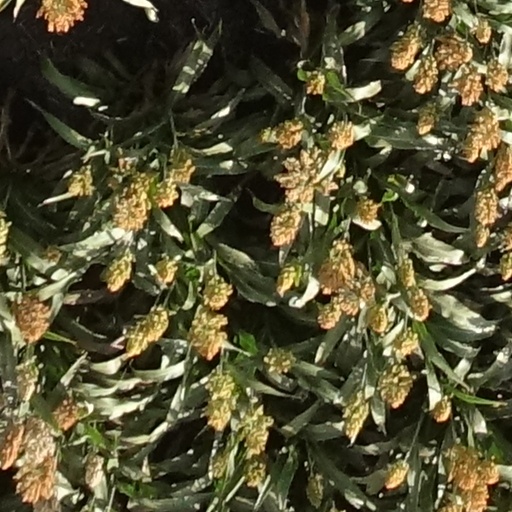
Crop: sorghum